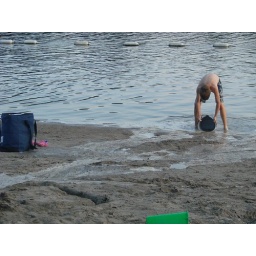
Children make artificial lake and river in the sand